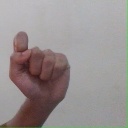
अक्षर: घ